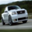
Label: automobile